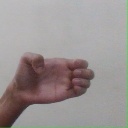
अक्षर: ख